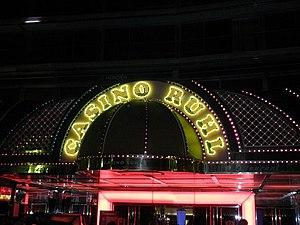
Jacques Médecin, né le 5 mai 1928 à Nice et mort le 17 novembre 1998 à Punta del Este, est un homme politique français, maire de Nice de 1966 à 1990, président du conseil général des Alpes-Maritimes de 1973 à 1990, et secrétaire d'État au Tourisme de 1976 à 1978 dans les gouvernements Chirac I, Barre I et Barre II.